Wootton, Northamptonshire

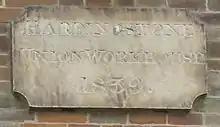
Stone on the Old former Hardingstone Workhouse building, now Regency Place, Wootton, Northampton

The Barracks closed on 1 April 1993 and the site is now used for a housing estate, including the old workhouse, many road names reflecting its military origin. During the war the corps had an ammunition dump hidden in woods at Yardley Chase, where signs still remain.